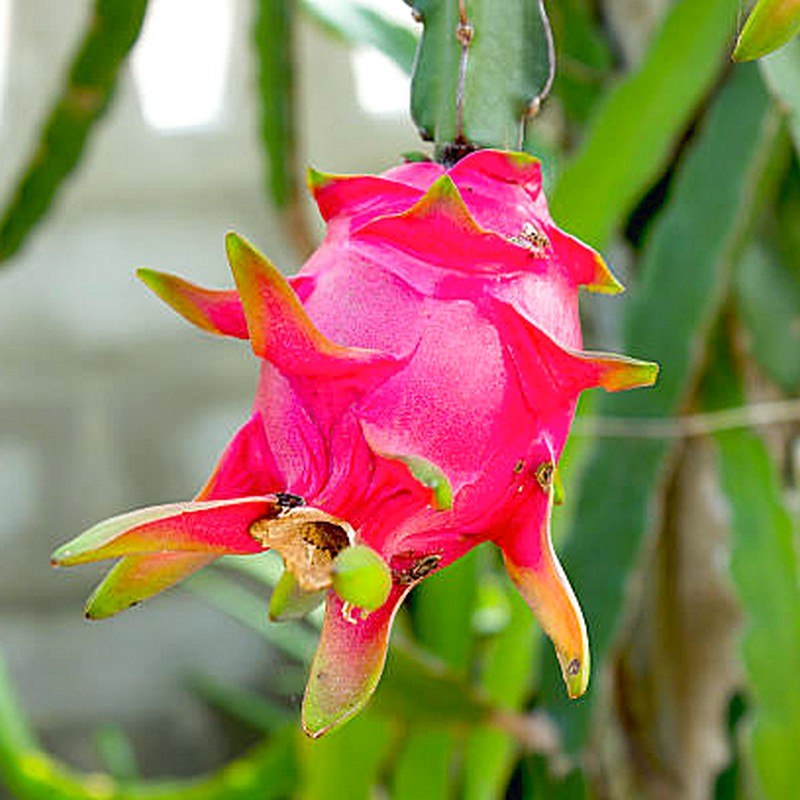
Label: Fresh Dragon Fruit